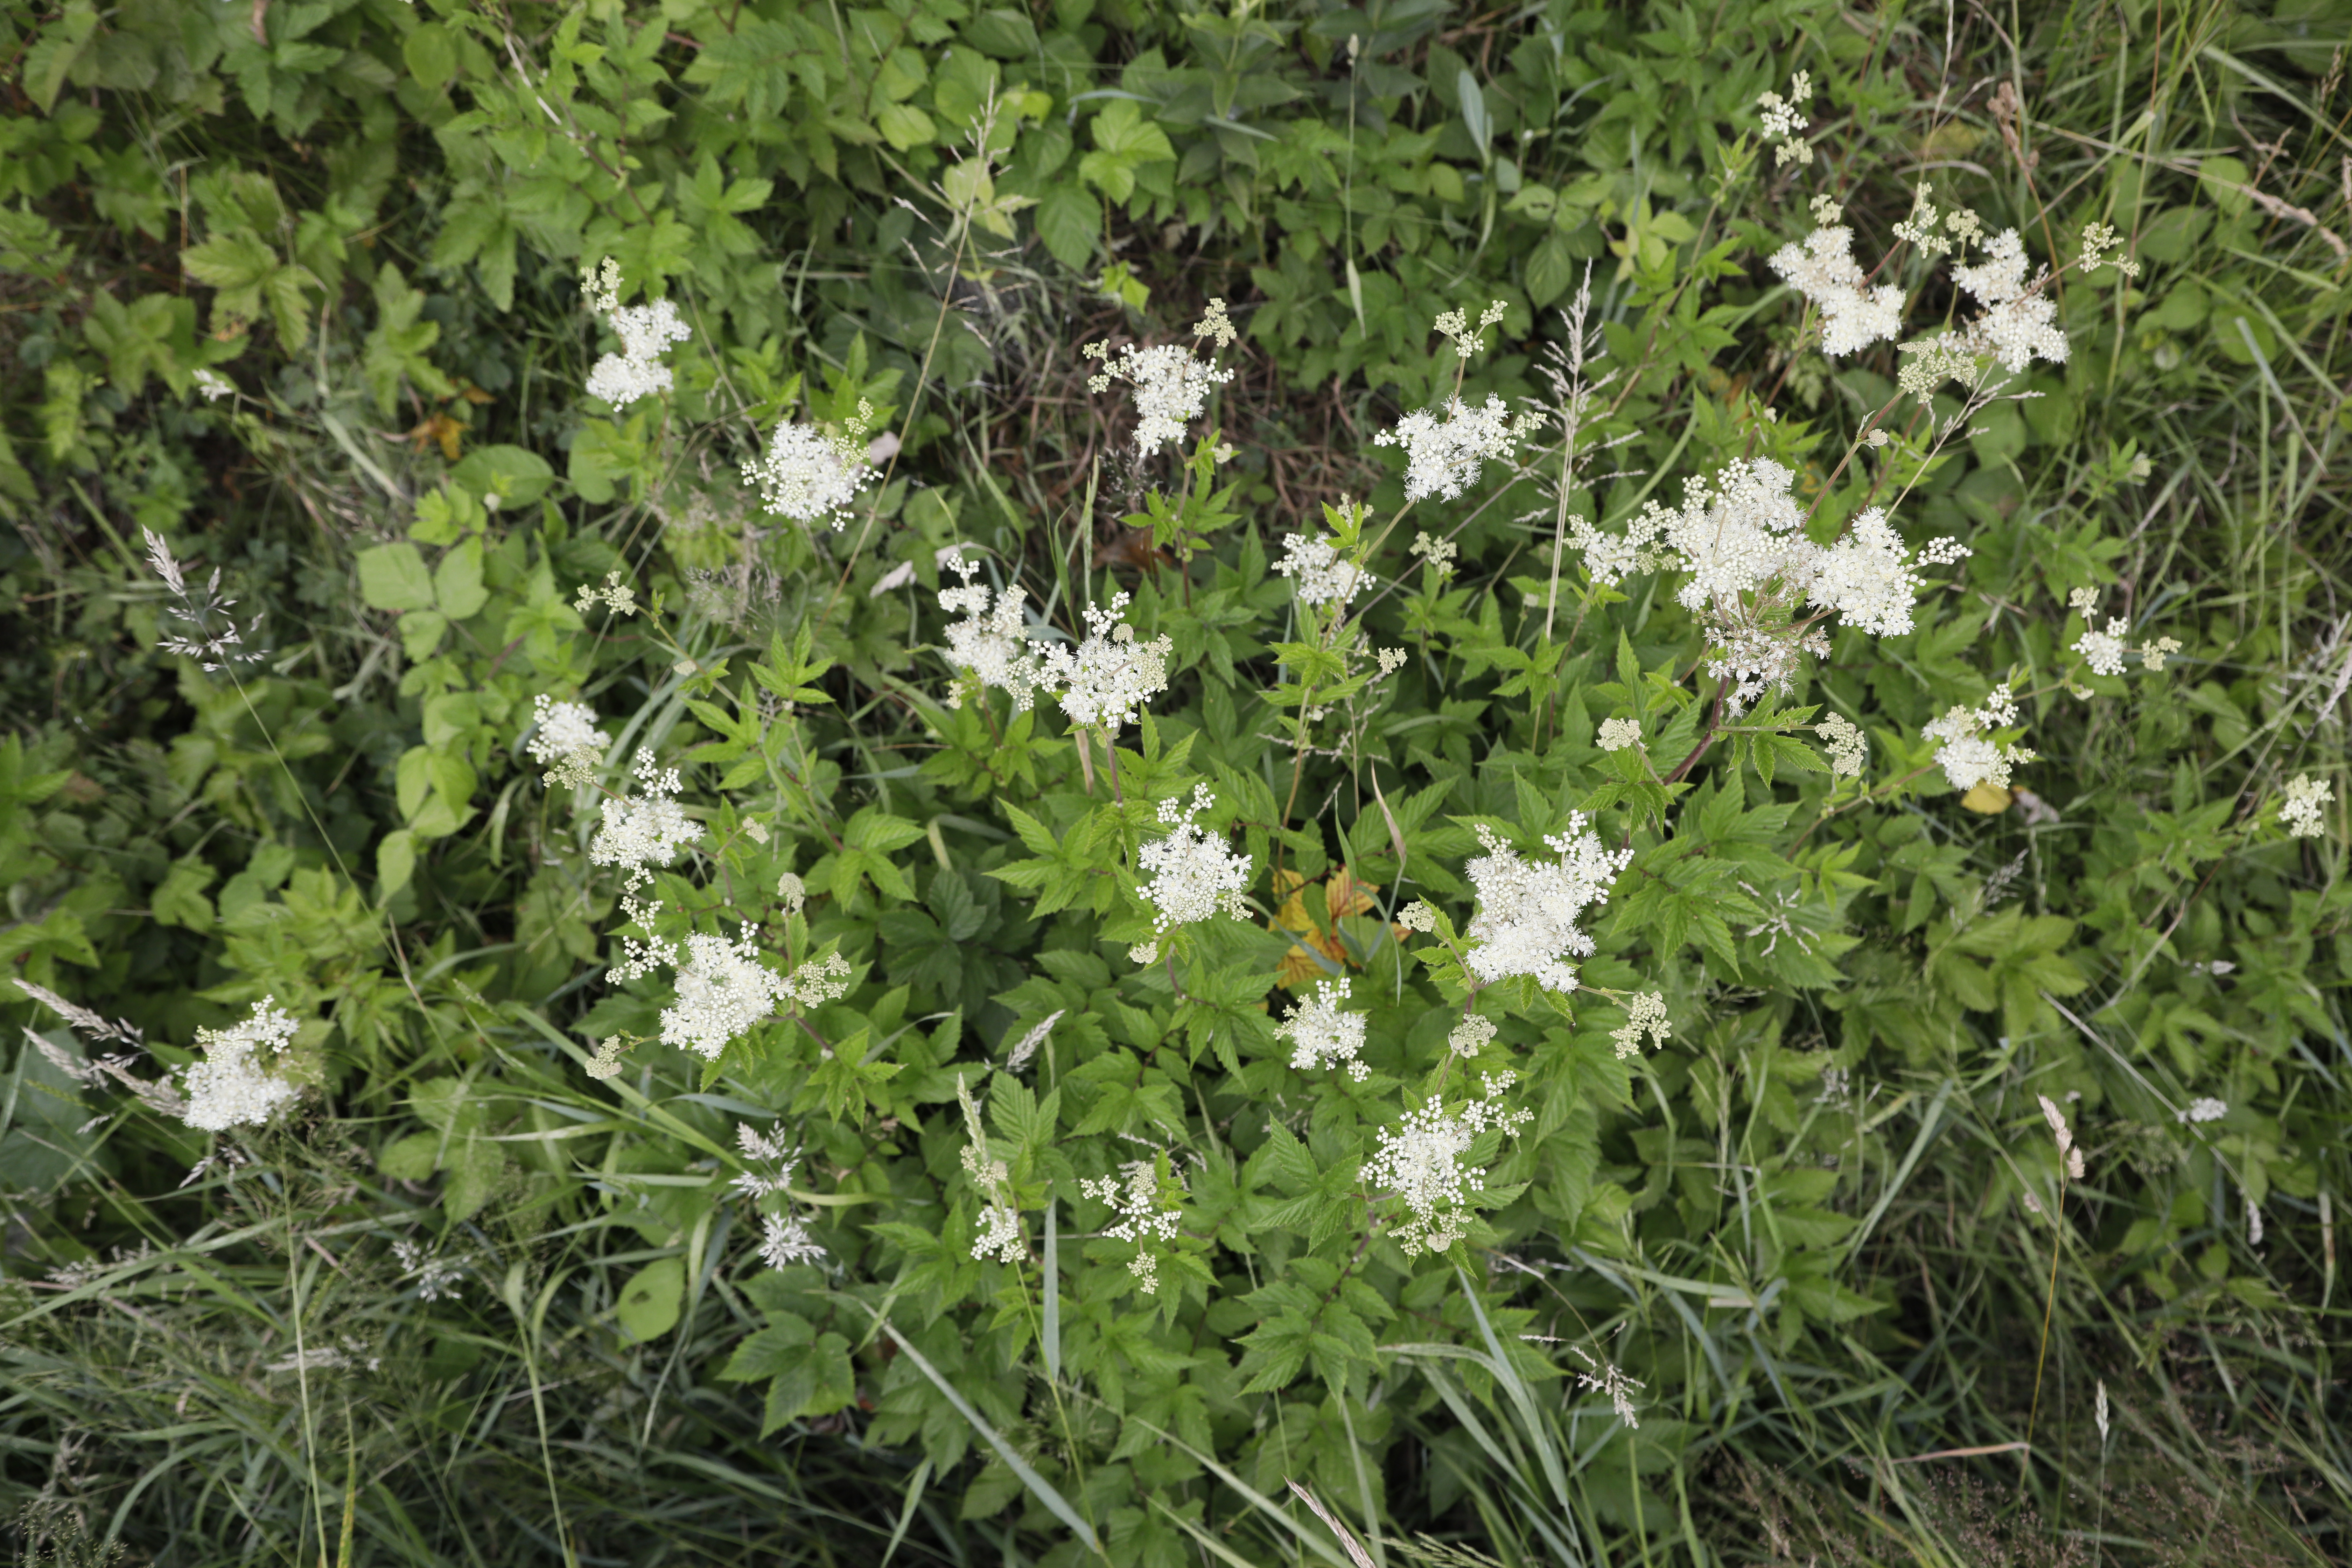
Plant species: Filipendula ulmaria